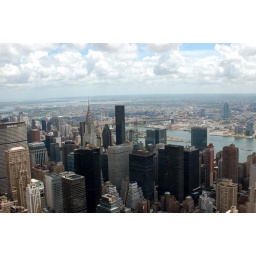
I loved the cloud formation and the tall building around Wall street, with the hudson in the background.